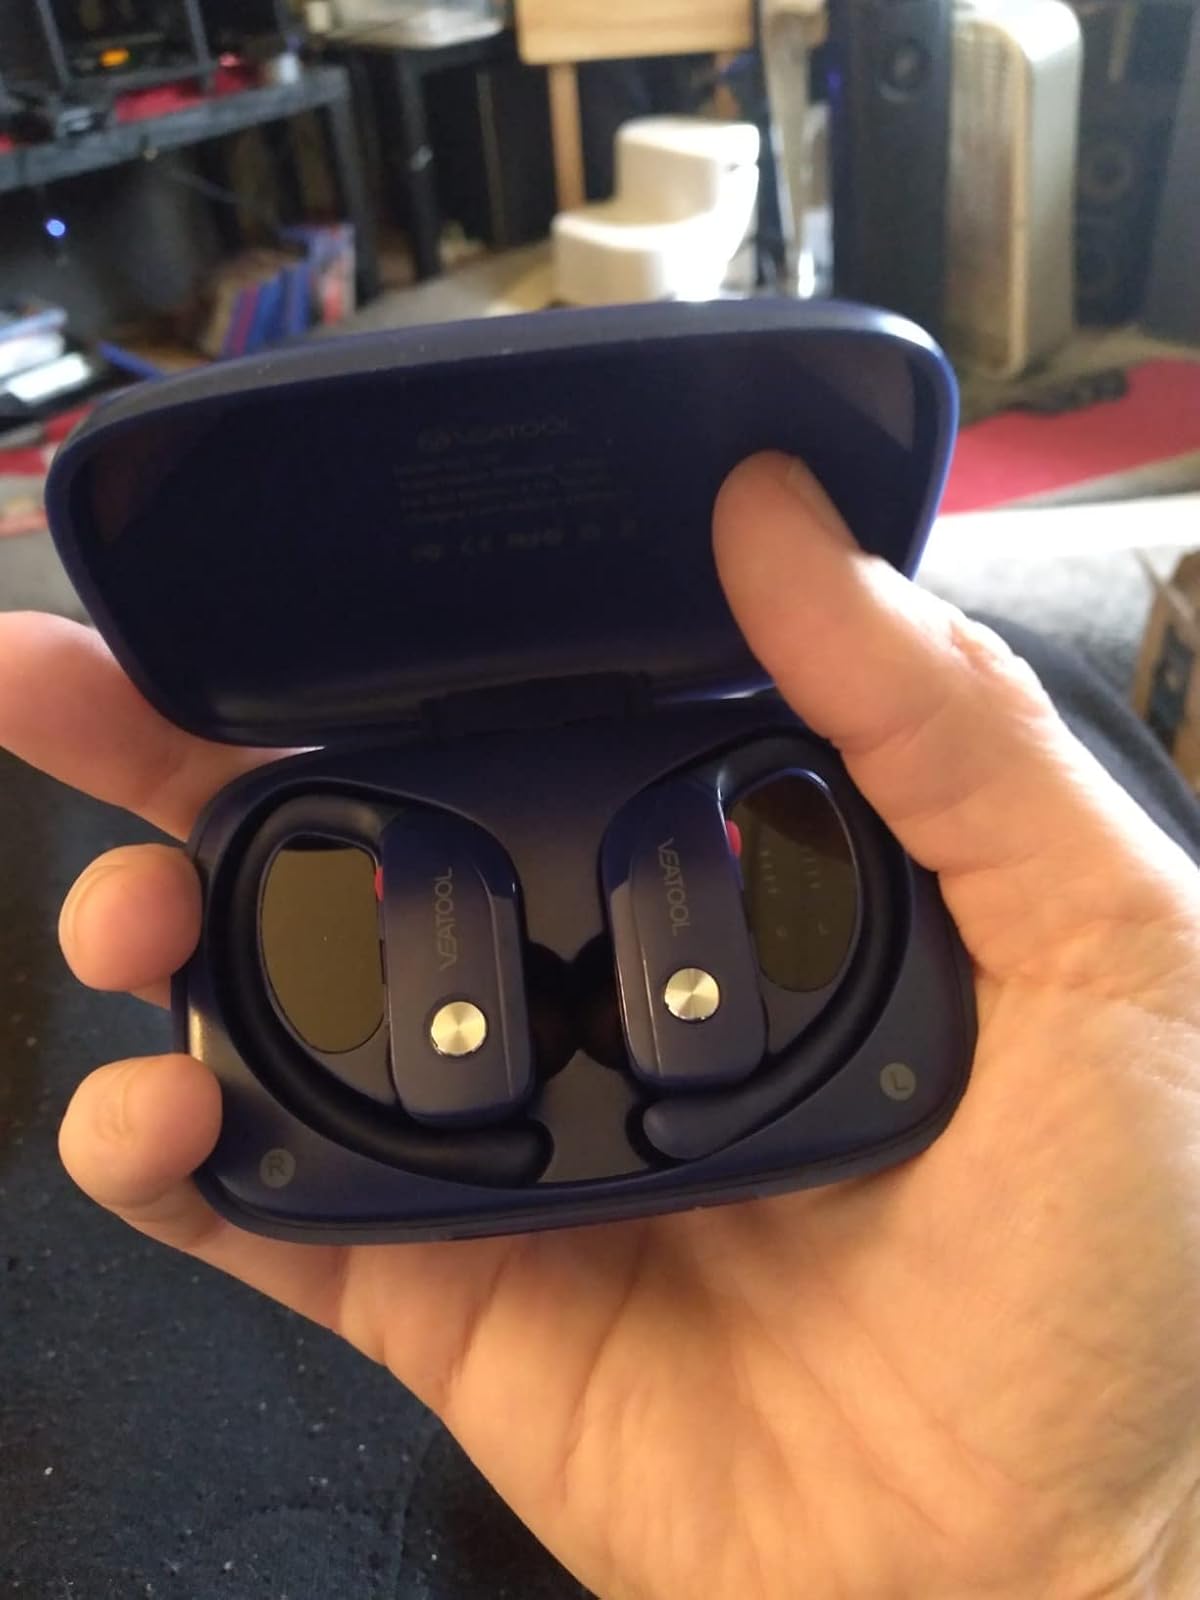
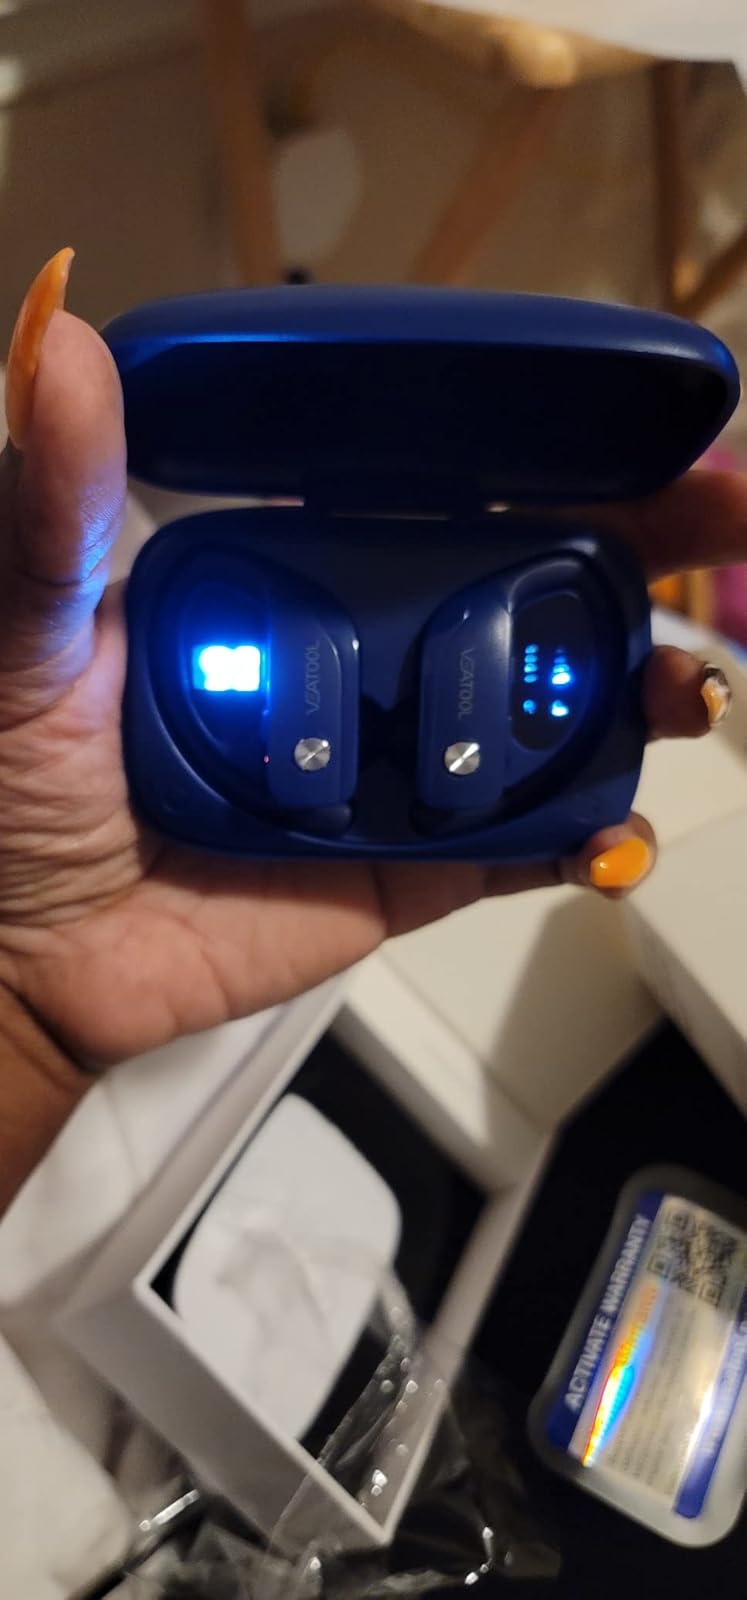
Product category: earbuds
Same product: yes